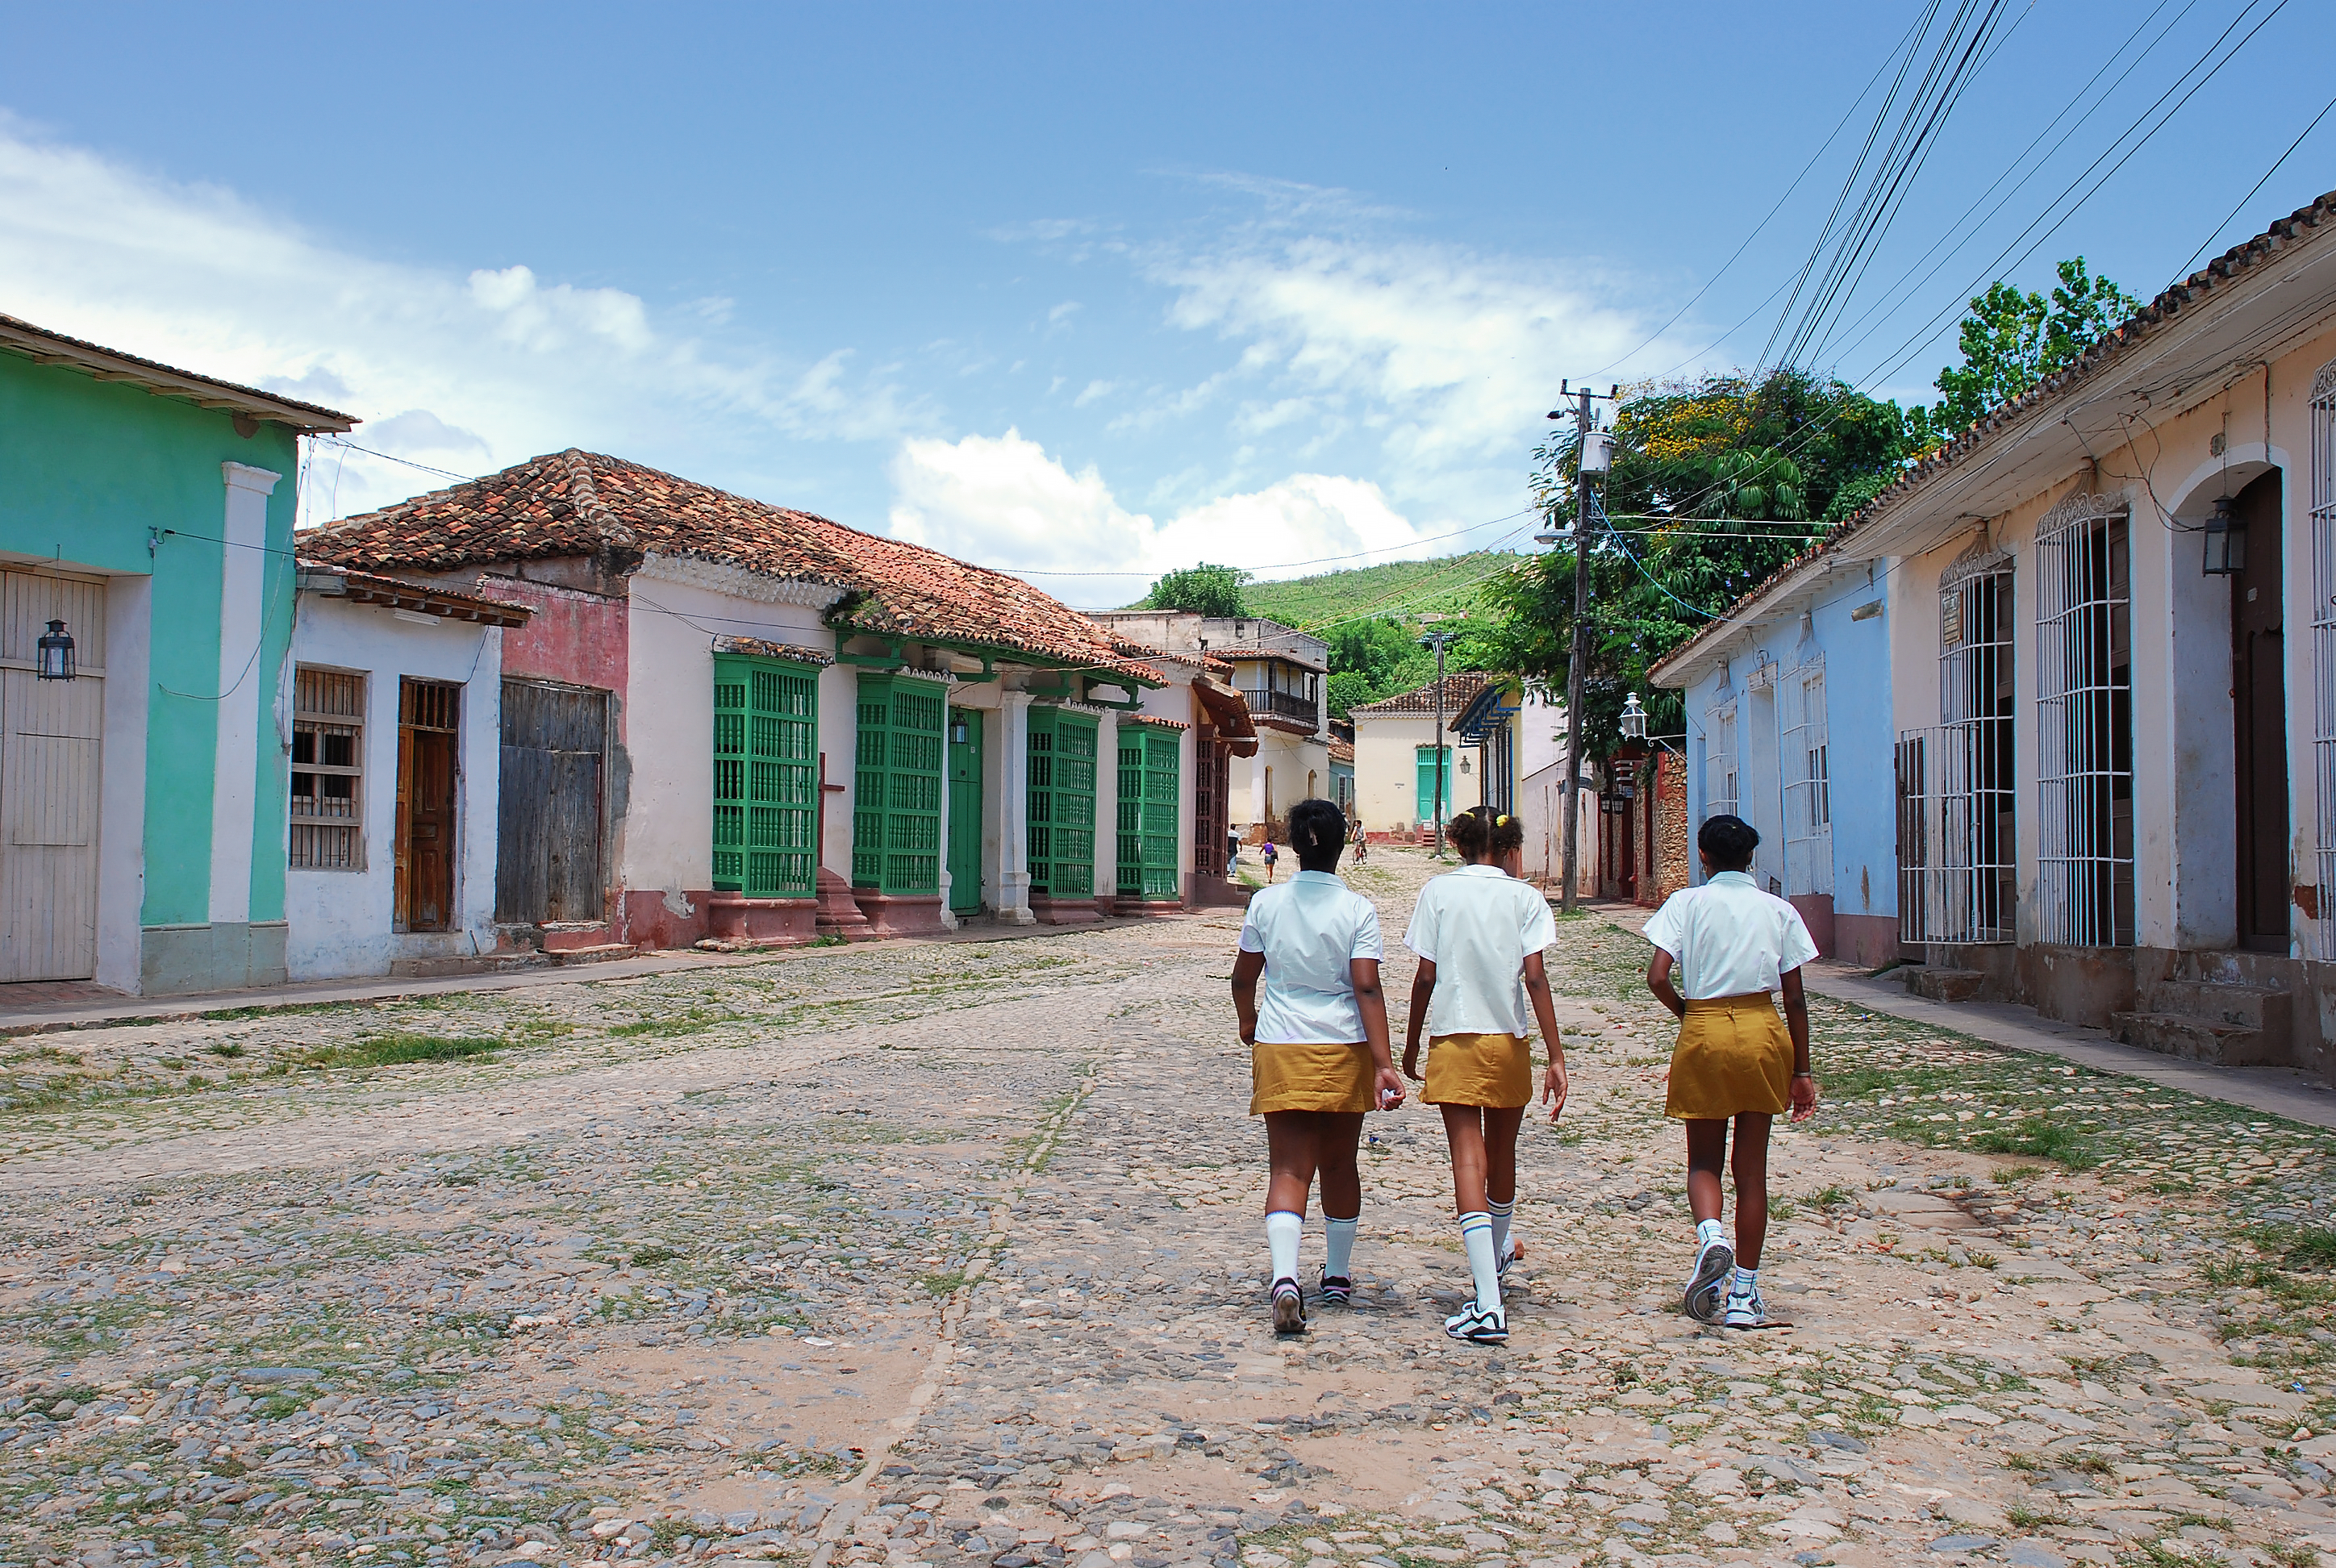
students, property, neighbourhood, residential area, town, community, house, village, rural area, real estate, tree, building, adaptation, vacation, landscape, plant, tourism, leisure, road, city